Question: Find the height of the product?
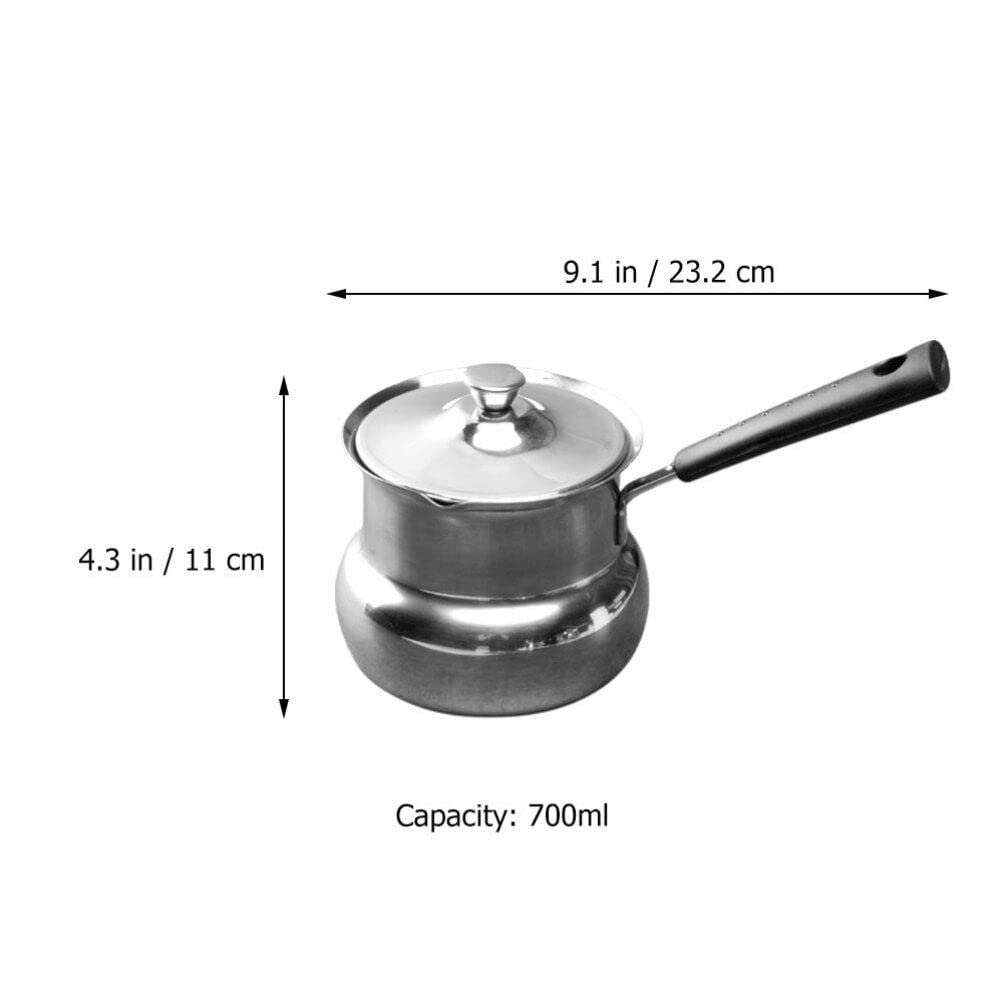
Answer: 4.3 inch